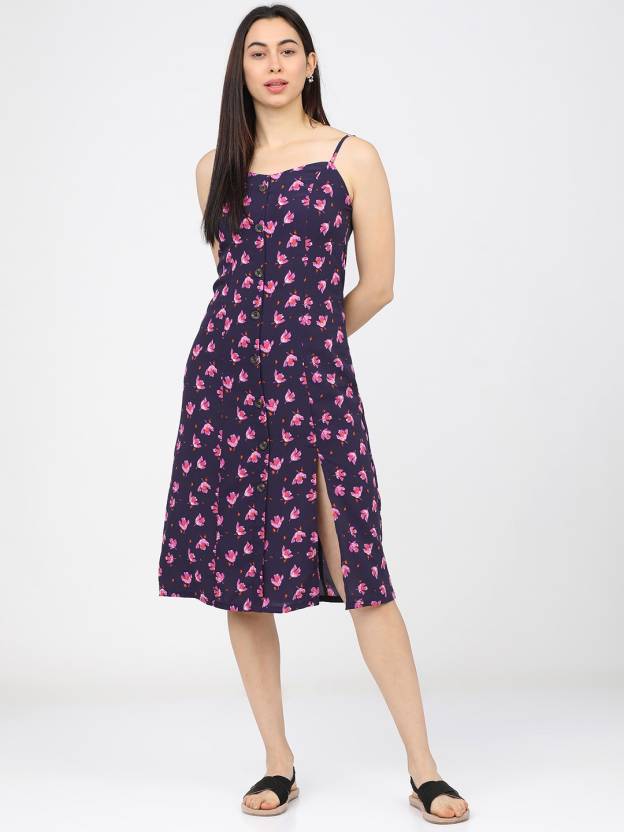
Product: Women Skater Purple, Pink Dress
Price: ₹527
Colors: Purple and  Pink
Pattern: Floral Print